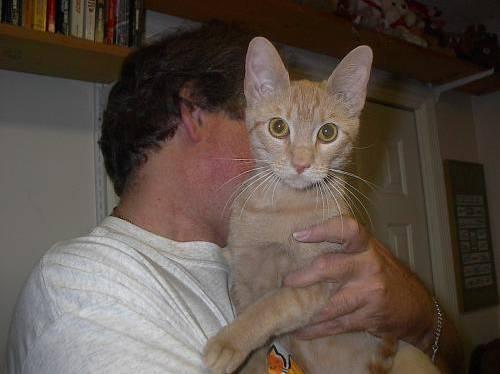
cat